Willa Cather Foundation

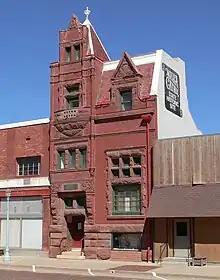
Farmers' and Merchants' Bank building in Red Cloud, Nebraska

Acknowledging the scope of its activities in its early years, in 1965 the organization renamed itself the Willa Cather Pioneer Memorial and Educational Foundation. Under Bennett's direction, the foundation's primary early focus was the preservation and restoration of sites in and around Red Cloud that figure in Cather's life and work.